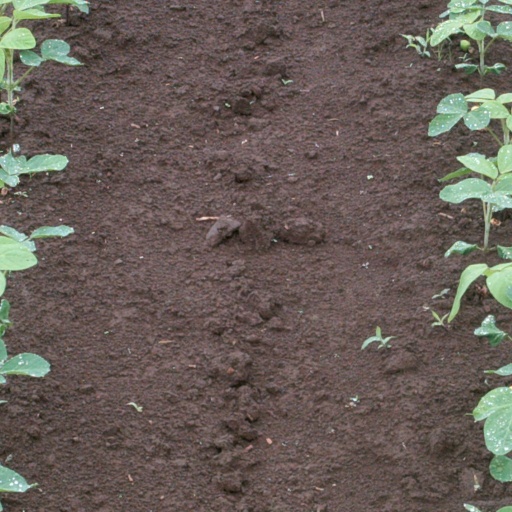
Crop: soybean